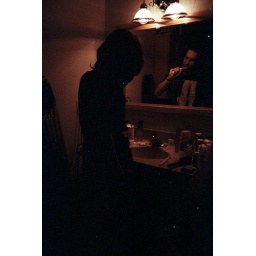
boy in the mirror